Victoria Recreation Ground, New Barnet

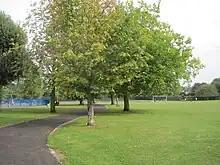
Victoria Recreation Ground

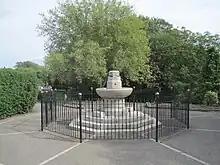
Drinking fountain installed by the Metropolitan Drinking Fountain and Cattle Trough Association

It is mainly grassed with a children's playground, football pitches, tennis and basketball courts, a bowling green and a car park. There are flower beds which are the remains of a formal flower garden.